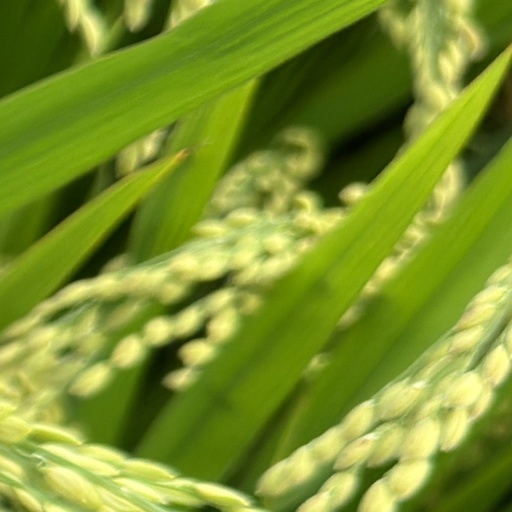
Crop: rice